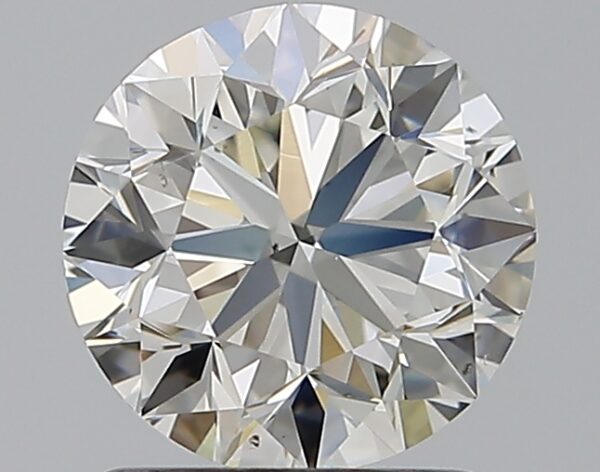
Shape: round
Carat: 1.5
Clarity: SI1
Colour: I
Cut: VG
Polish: EX
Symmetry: VG
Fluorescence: N
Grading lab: GIA
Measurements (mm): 7.07 x 7.16 x 4.6